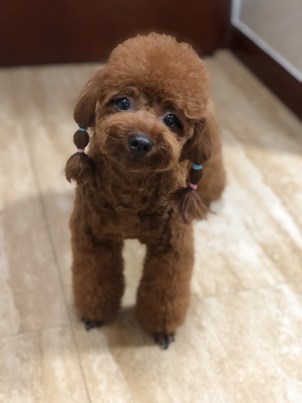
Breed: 7449-n000128-teddy